United Nations Security Council Resolution 952

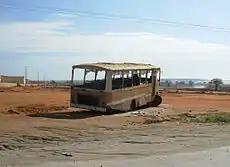
Abandoned bus in Angola

United Nations Security Council resolution 952, adopted unanimously on 27 October 1994, after reaffirming Resolution 696 (1991) and all subsequent resolutions on Angola, the Council discussed the implementation of a ceasefire in the country and extended the mandate of the United Nations Angola Verification Mission II (UNAVEM II) until 8 December 1994.